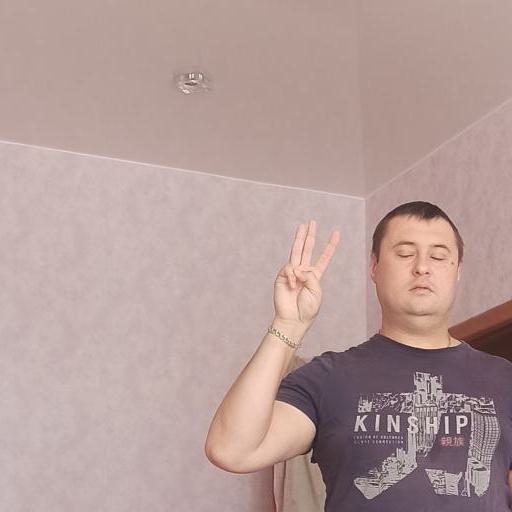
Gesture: three